Vernon Johnson (American football)

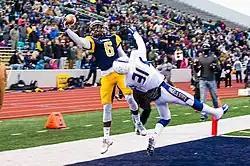
Johnson (6) playing for A&M–Commerce in 2014.

Vernon Johnson (born April 17, 1992) is a former American football wide receiver. He played college football at Midwestern State University, Southwestern College, and Texas A&M University–Commerce.